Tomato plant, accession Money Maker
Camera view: tilt-top (135 deg); turntable rotation: 240 degrees
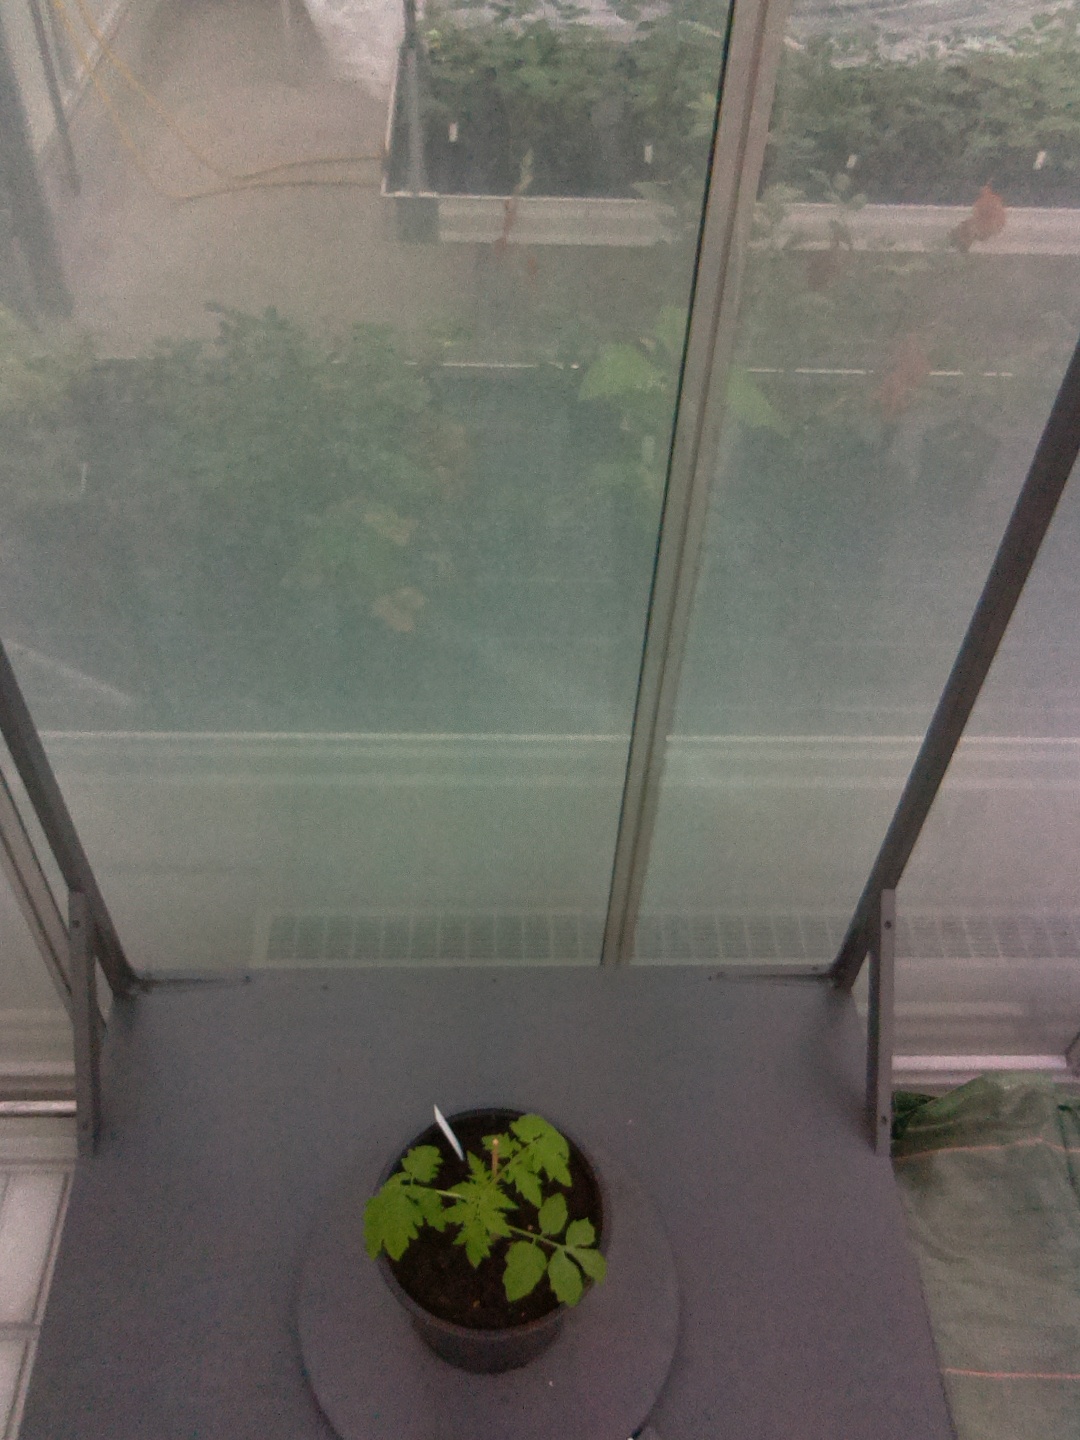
BBCH growth stage 13: 6 of true leaves visible